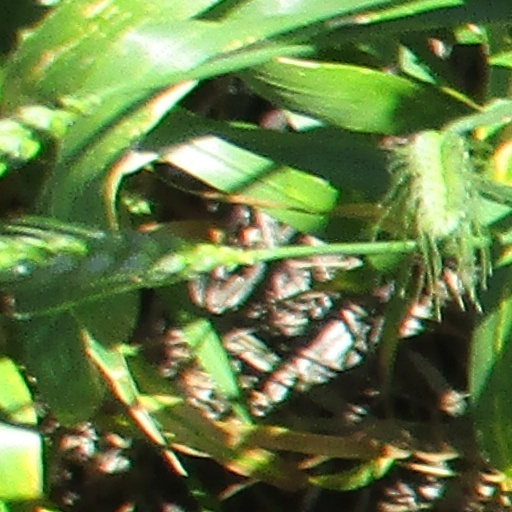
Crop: wheat